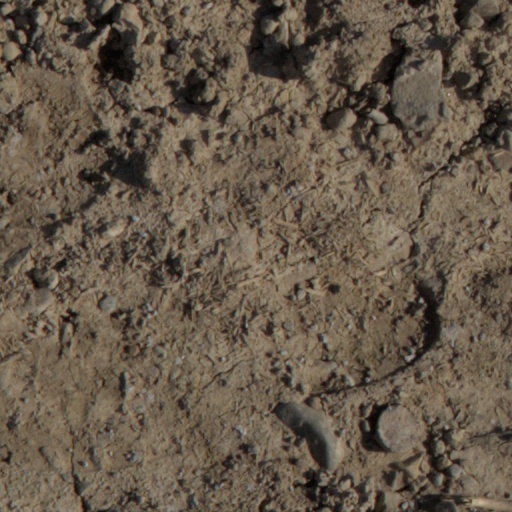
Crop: wheat